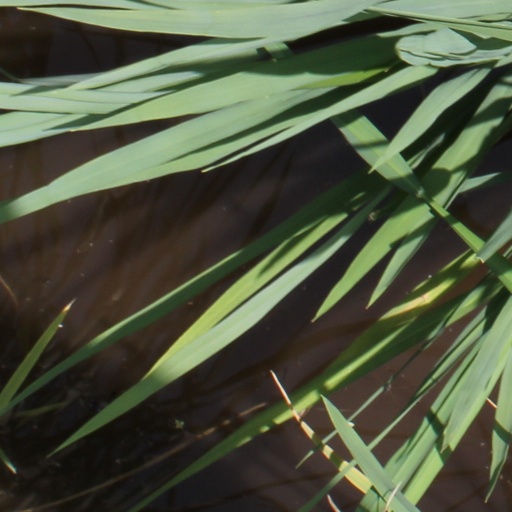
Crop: rice